Ann Eliza Young

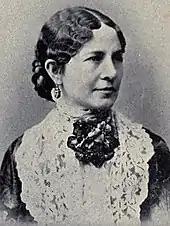
Ann Young ca. 1887

On the advice of her family, Ann Eliza married Brigham Young, the second president of the LDS Church, when he was 67 years old and she was a 24-year-old divorcee. They were married on April 7, 1869. The ceremony was presided over by LDS Church leader Heber C. Kimball. At her request, Ann Eliza was set up in a separate home in Salt Lake City, on the condition that she visit the Lion House on occasion.